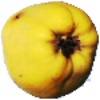
Label: quince